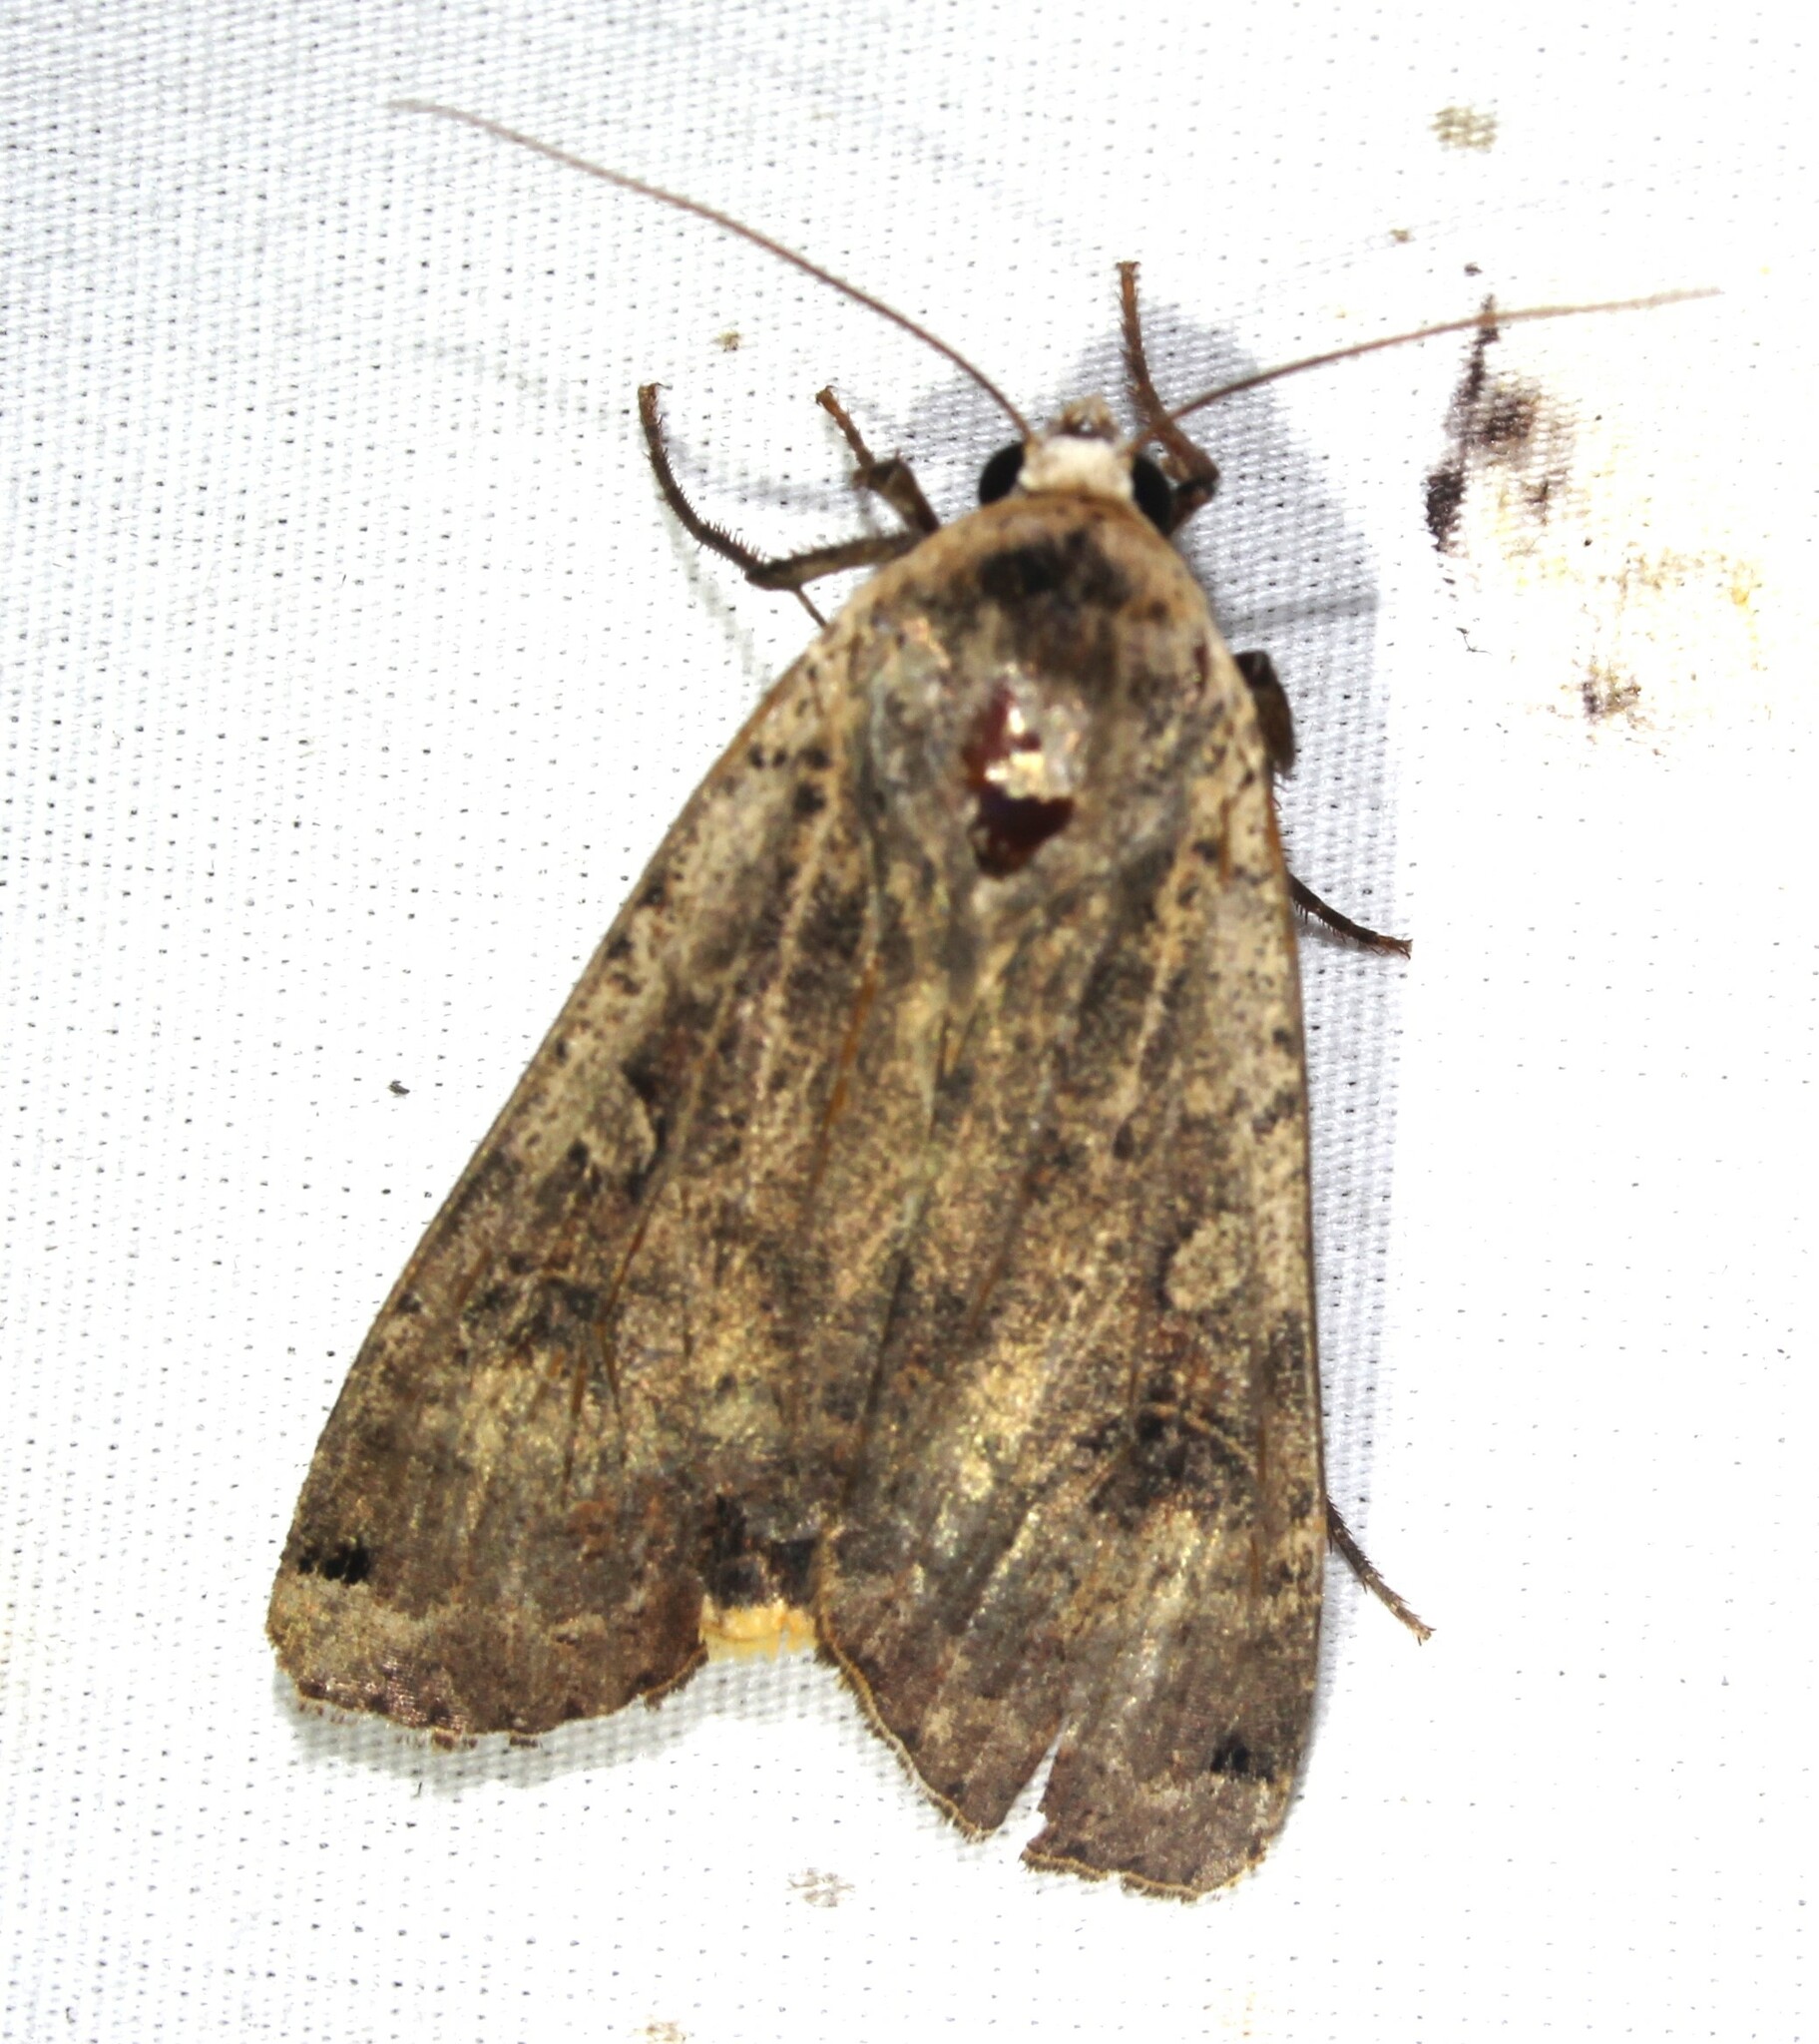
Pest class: cutworms